Fourth German Inner Africa Research Expedition

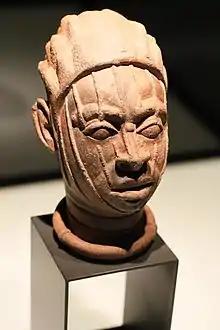
A terracotta head recovered during this expedition

Leo Frobenius was a self-taught German ethnologist and archaeologist who specialised in African cultures. He led twelve German Inner Africa Research Expeditions ("Deutsche Innerafrikanische Forschungs-Expeditions", DIAFE) to Africa between 1904 and 1935. His work in the field has been described as epic and pioneering and is of considerable documentary value. However his conclusions on the development of African civilisation from non-African origins were controversial and are not supported by modern writers. He has also been accused of using the expeditions to loot items of cultural value from Africa.